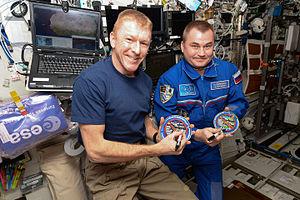
Alexeï Nikolaïevitch Ovtchinine est un cosmonaute russe né le 28 septembre 1971 à Rybinsk.